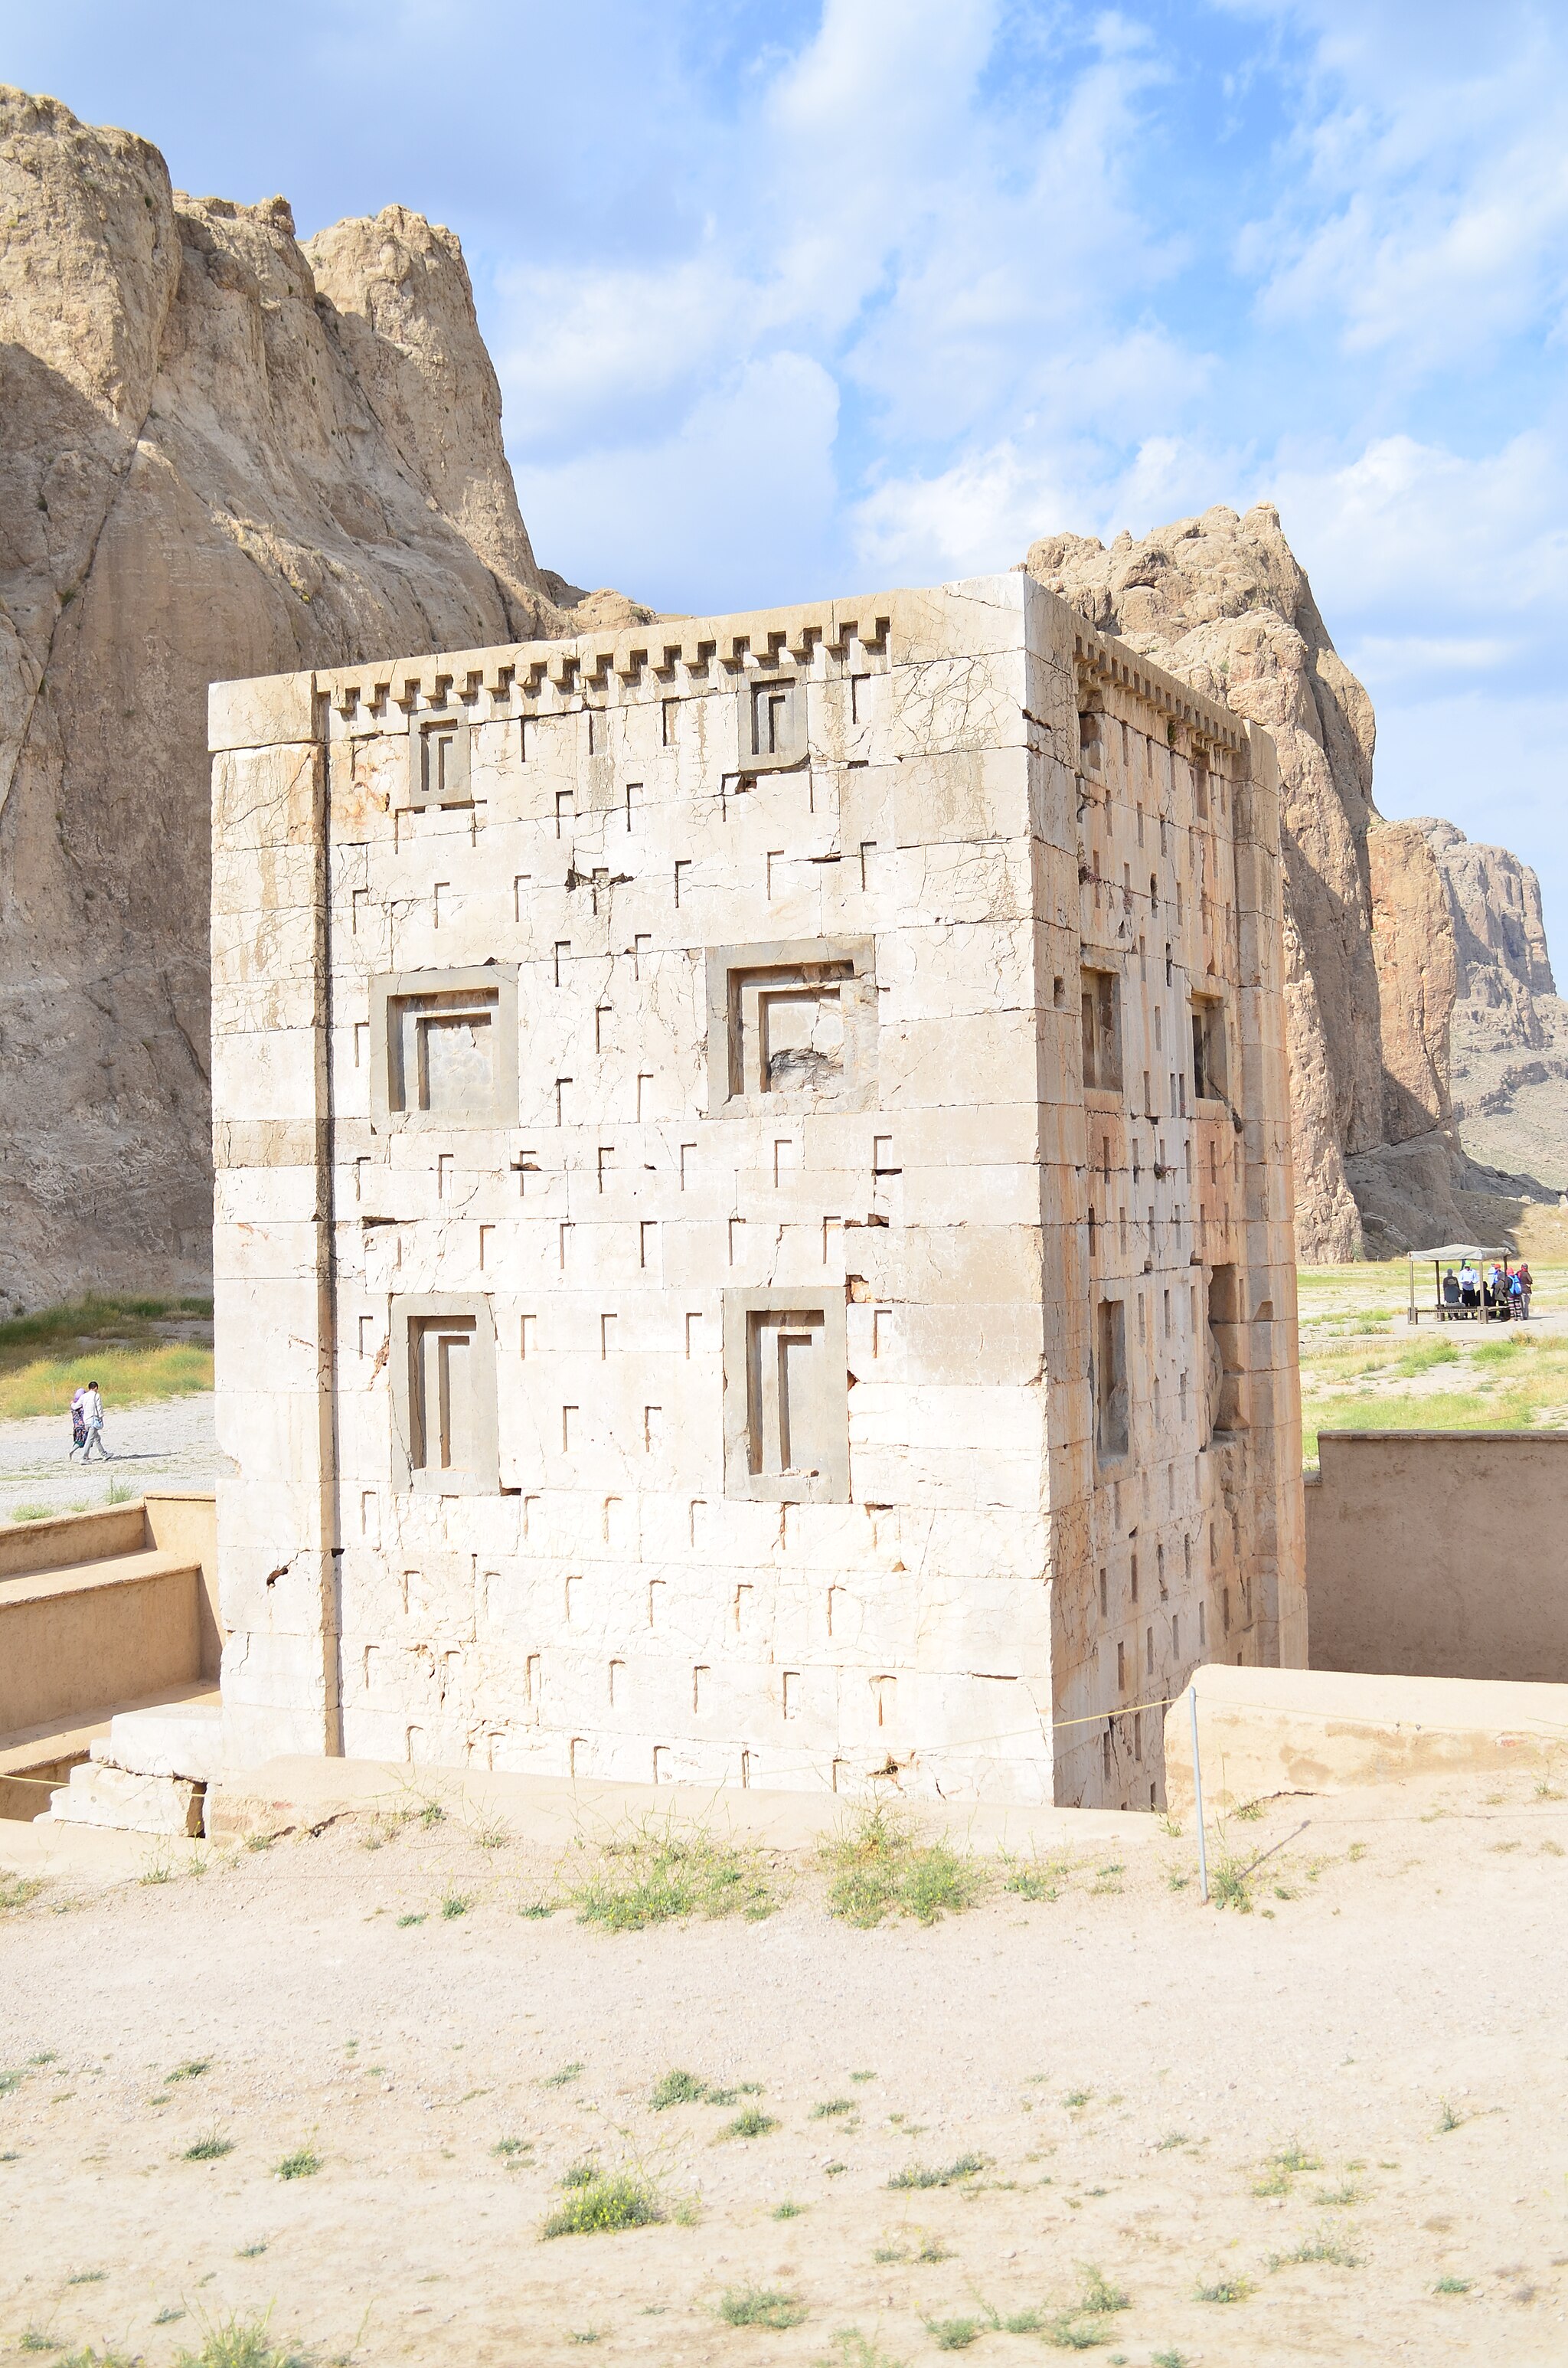
Title: Naqshe Rostam Darafsh Ordibehesht 93 (26)
Description: Ka'ba-ye Zartosht
Date: 2014-05-05 16:39:58
Categories: GFDL, Taken with Nikon D5100, Ka'ba-ye Zartosht, License migration redundant, Self-published work, Photos by Darafsh Kaviyani